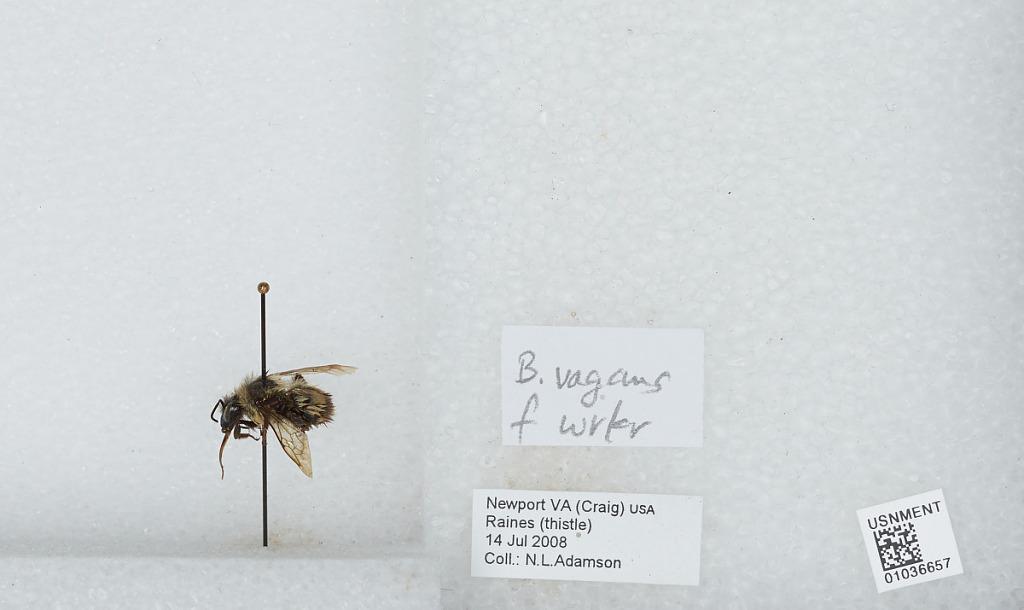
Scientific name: Bombus (Pyrobombus) vagans vagans Smith
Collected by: N. Adamson
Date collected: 2008-7-14
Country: United States
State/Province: Virginia
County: Craig
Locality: Newport
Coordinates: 37.2942, -80.4953